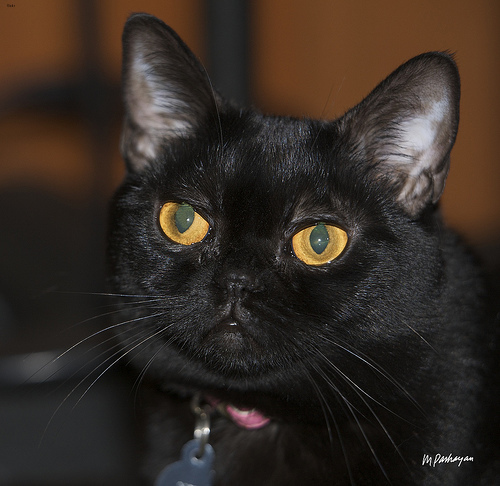
Animal: cat
Breed: bombay